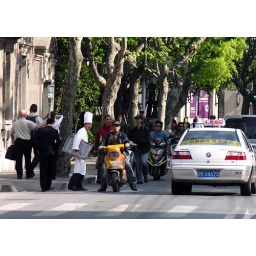
Chef about to cross street in Shanghai.